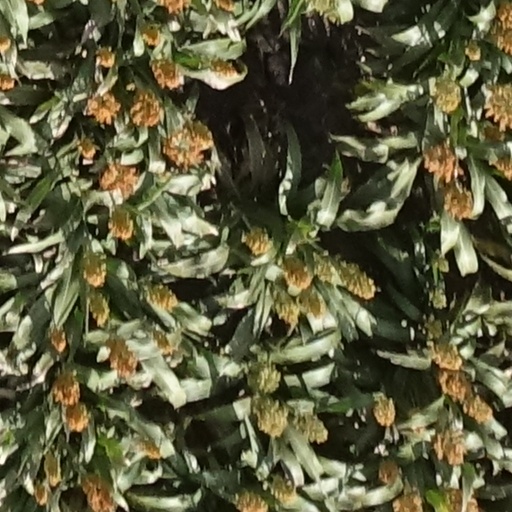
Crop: sorghum